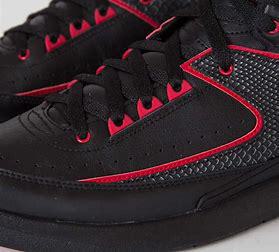
Brand: Jordan
Model: 2 Retro